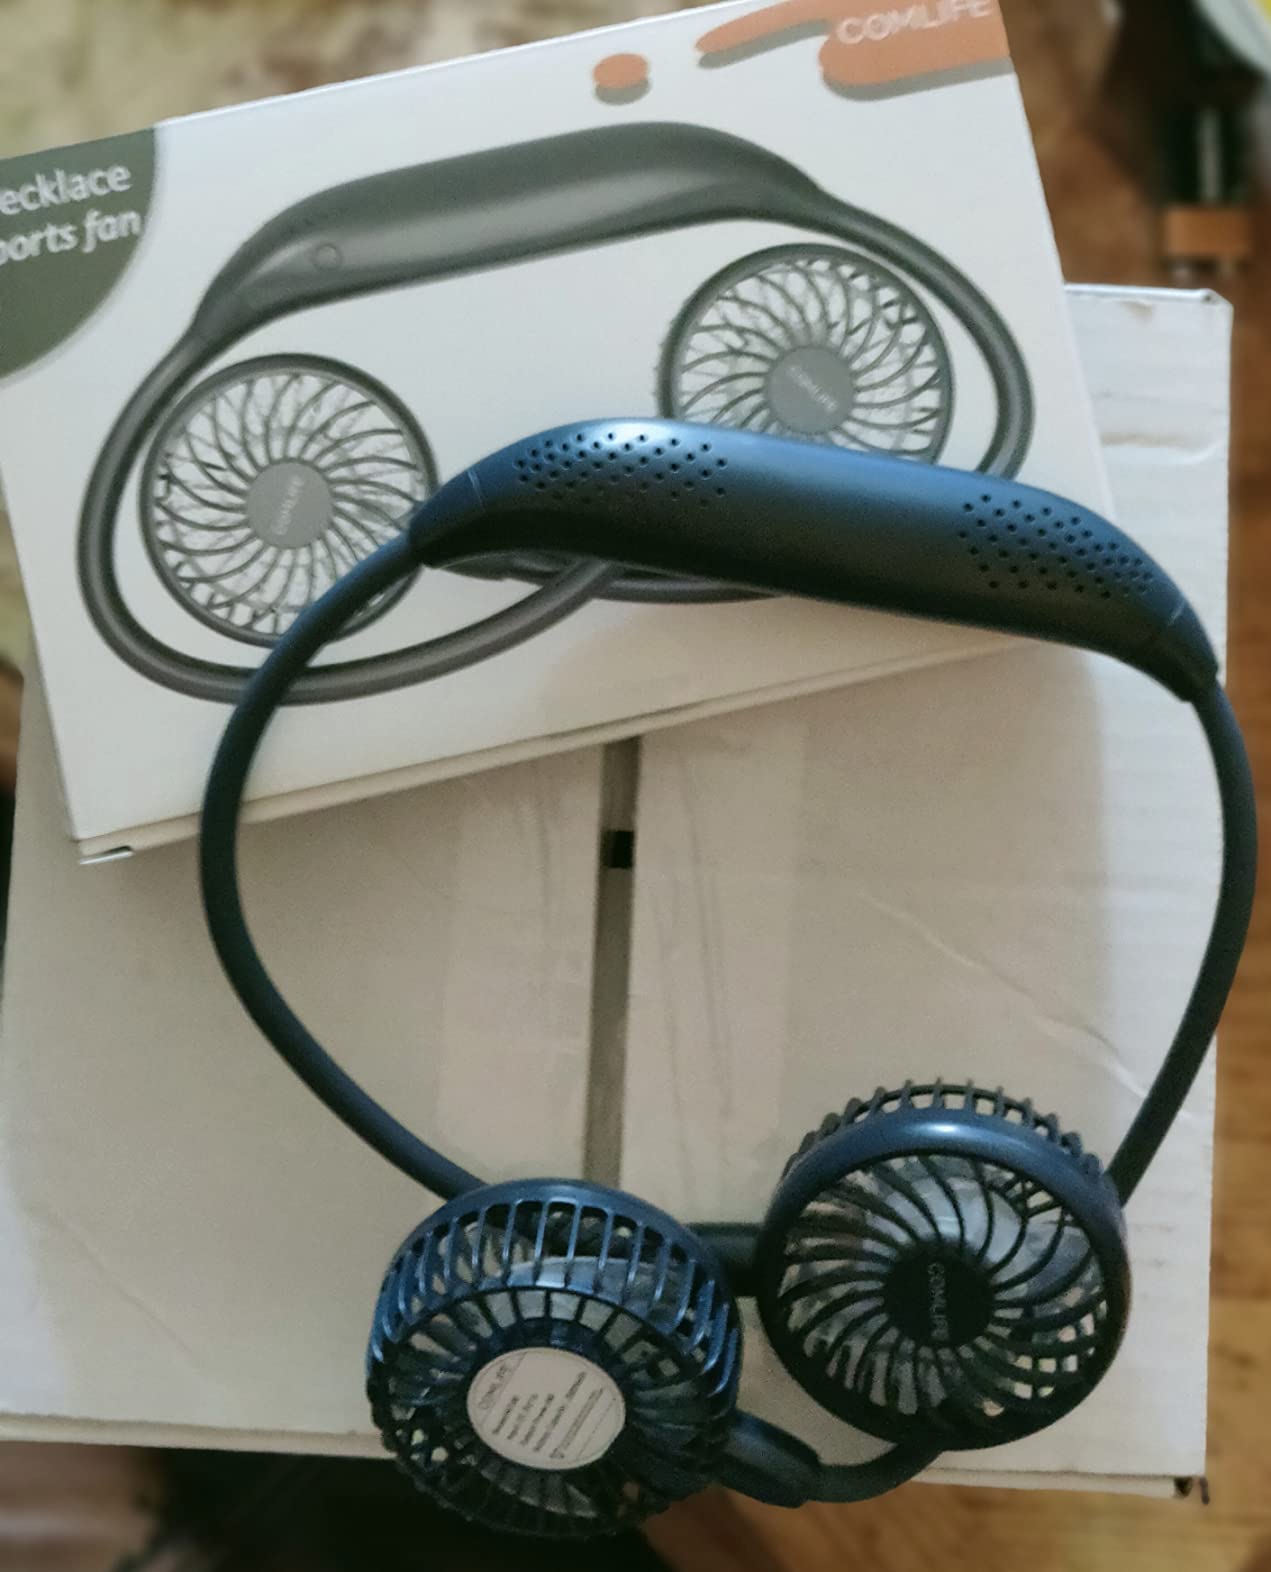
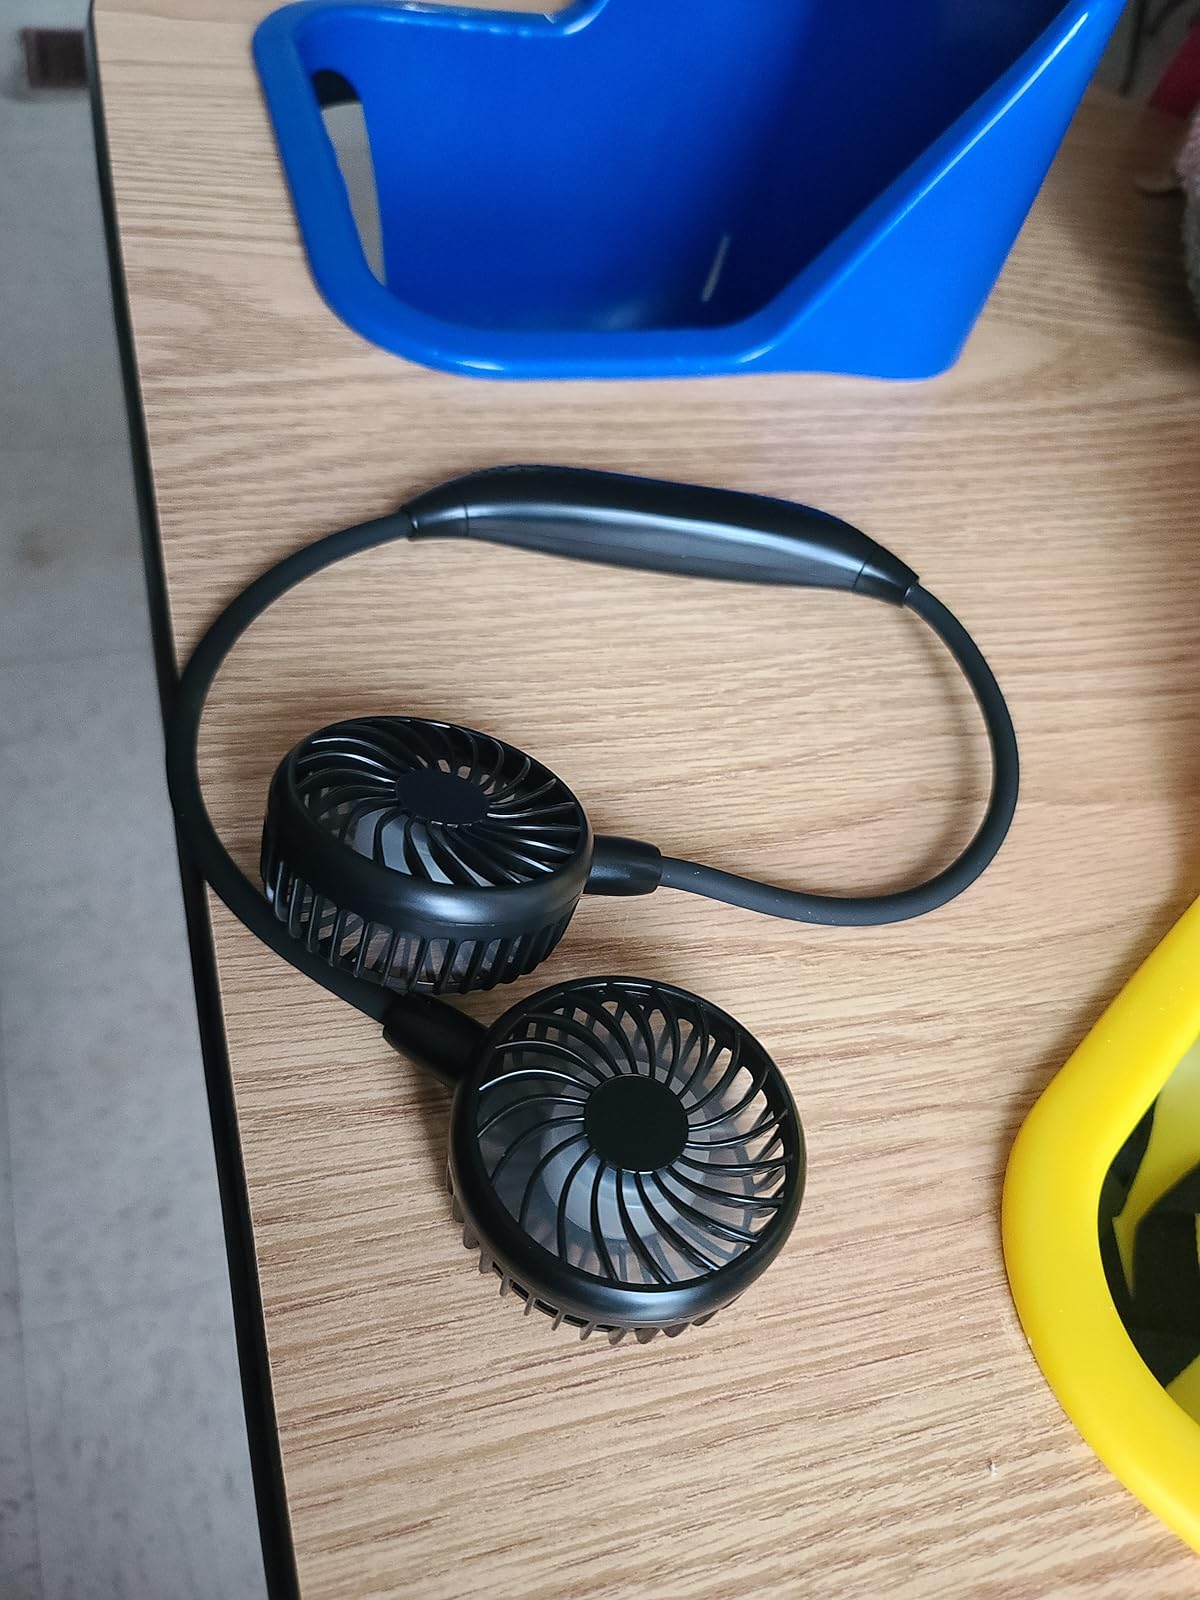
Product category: fan
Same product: no